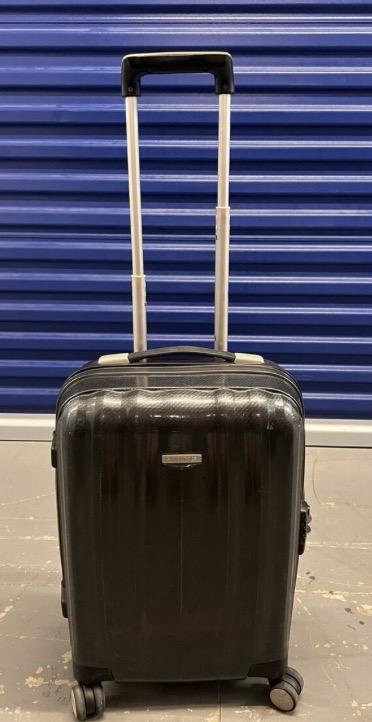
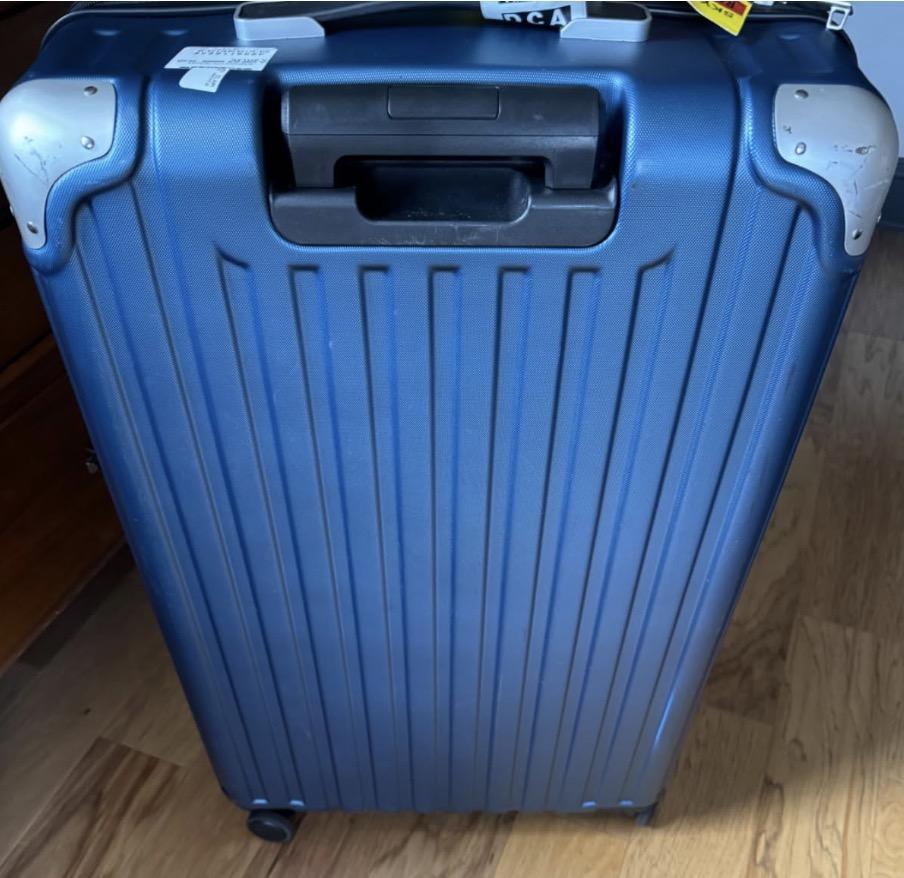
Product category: items_tea
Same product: no